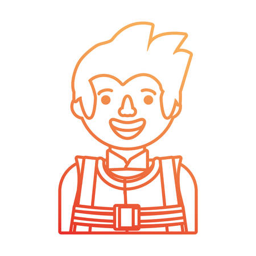
a flat line colored working man on white background .